Haczów

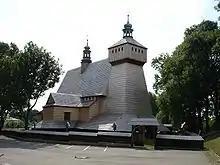
Church of the Assumption of Holy Mary and St. Michael's Archangel, in Haczów (Poland), the oldest wooden gothic temples in Europe, erected in the 14th century, on the UNESCO list of World Heritage Sites since 2003.

Haczów is a village in Brzozów County, Subcarpathian Voivodeship, in south-eastern Poland. It is the seat of the gmina (administrative district) called Gmina Haczów. It lies approximately west of Brzozów and south of the regional capital Rzeszów.